Holden Ute

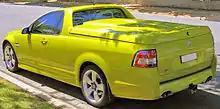
2007–2008 Holden VE Ute SS V.

Like other models in the VF range, VF Ute brought updated features and styling. Much of the bodywork from the C-pillar to the rear of VF Ute remained unchanged from VE Ute. Production of VF Ute, along with other locally produced models, ended in 2017 with the closure of Holden's manufacturing operations in Australia. Holden continued to offer the imported Colorado until 2020 when the Holden brand was retired.